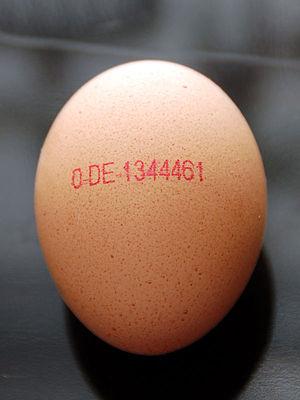
Le marquage des œufs est un code à caractère législatif et réglementaire à apposer sur la coquille des œufs destinés au commerce alimentaire humain. Dans l'UE, il existe un code producteur réglementé par la loi depuis 2004. Il permet aux consommateurs de distinguer les œufs issus des élevages de poules en « agriculture biologique certifiée », « plein air », « au sol » et « en cage ». Selon certaines conditions et certains pays, notamment pour les élevages fermiers français, ce marquage spécifique n'est pas obligatoire.
L’œuf est un produit agricole issu d'élevages divers et utilisé comme aliment humain simple ou servant d'ingrédient dans la composition de nombreux plats dans la plupart des cultures du monde.
Gallus gallus domesticus, en français la Poule domestique, le coq domestique, est une sous-espèce de l'ordre des Galliformes. Cet oiseau, principalement issu de la domestication d'une espèce sauvage particulière, est élevé à la fois pour sa chair, pour ses œufs, pour le combat, pour le chant, parfois pour ses plumes et plus rarement encore pour sa crête. En 2018, de nombreuses races issues de la sélection opérée par les paysans au fil des siècles ont disparu. Il s'agit de l'espèce d'oiseaux dont la population est la plus importante.